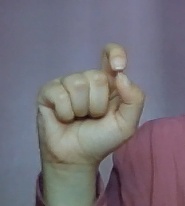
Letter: fa